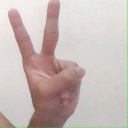
अक्षर: क